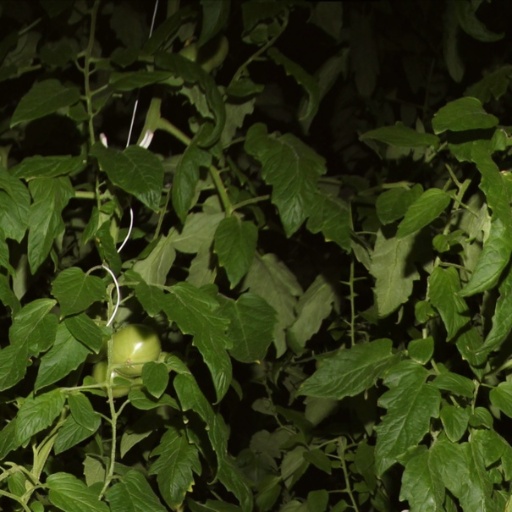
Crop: tomato